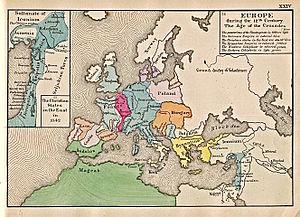
La définition des limites de l’Europe est sujette à controverse, la géographie physique ne la donnant pas immédiatement. En effet, le continent européen n’existe pas en tant qu’unité physique : il est un finistère de l'Asie et constitue avec elle un supercontinent dénommé Eurasie. Les limites de l’Europe sont donc une convention.
Uroš Iᵉʳ Vukanović, en serbe cyrillique Урош I Вукановић, était le grand-prince de Rascie, de la dynastie des Vukanović, de 1112 à 1145, sous la suzeraineté de Hongrie et puis de Byzance. Il était aussi le neveu du duc Vukan.
Le XIIᵉ siècle en Europe occidentale fait suite au XIᵉ siècle et précède le XIIIᵉ siècle.
La renaissance du XIIᵉ siècle est une période majeure de renouveau du monde culturel au Moyen Âge, mise en évidence par les travaux des historiens Charles H. Haskins, Jacques Le Goff ou encore Jacques Verger.